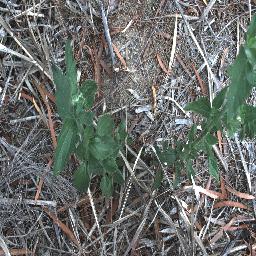
Label: siam_weed